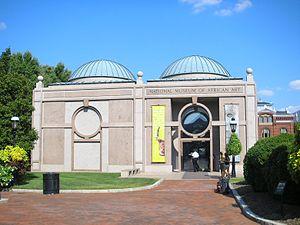
Le musée national d'art africain est un musée de la Smithsonian Institution spécialisé dans la culture et l'art africains, situé à Washington, D.C. Fondé en 1964 en tant que musée privé, il est devenu une partie de la Smithsonian Institution en août 1979.